Micheál Martin

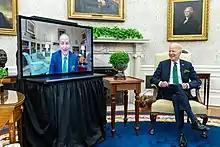
Martin with U.S. President Joe Biden virtually on St Patrick's Day in 2022

Letters containing death threats and shotgun cartridges, from a group calling itself the Irish Citizens Defence Force, were posted to Martin on 29 February 2008, at a prominent Dublin fertility clinic.